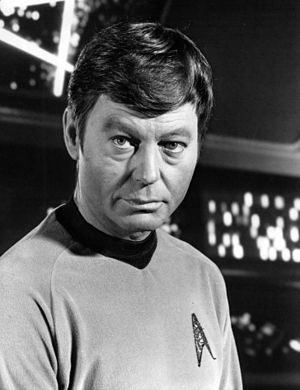
Døde i 1999 / Juni
Døde i 1999 er en liste over notable personer, der er afgået ved døden i 1999.